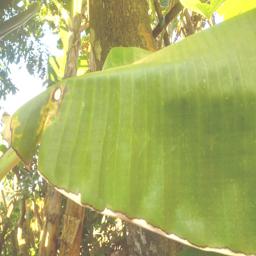
Label: MALBHOG LEAF